Starting Out in the Evening

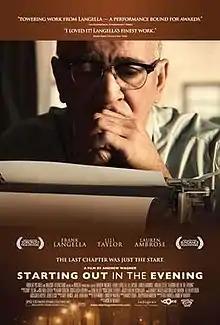
Original poster

Starting Out in the Evening is a 2007 American drama film directed by Andrew Wagner. The screenplay by Wagner and Fred Parnes is based on the novel of the same name by Brian Morton.